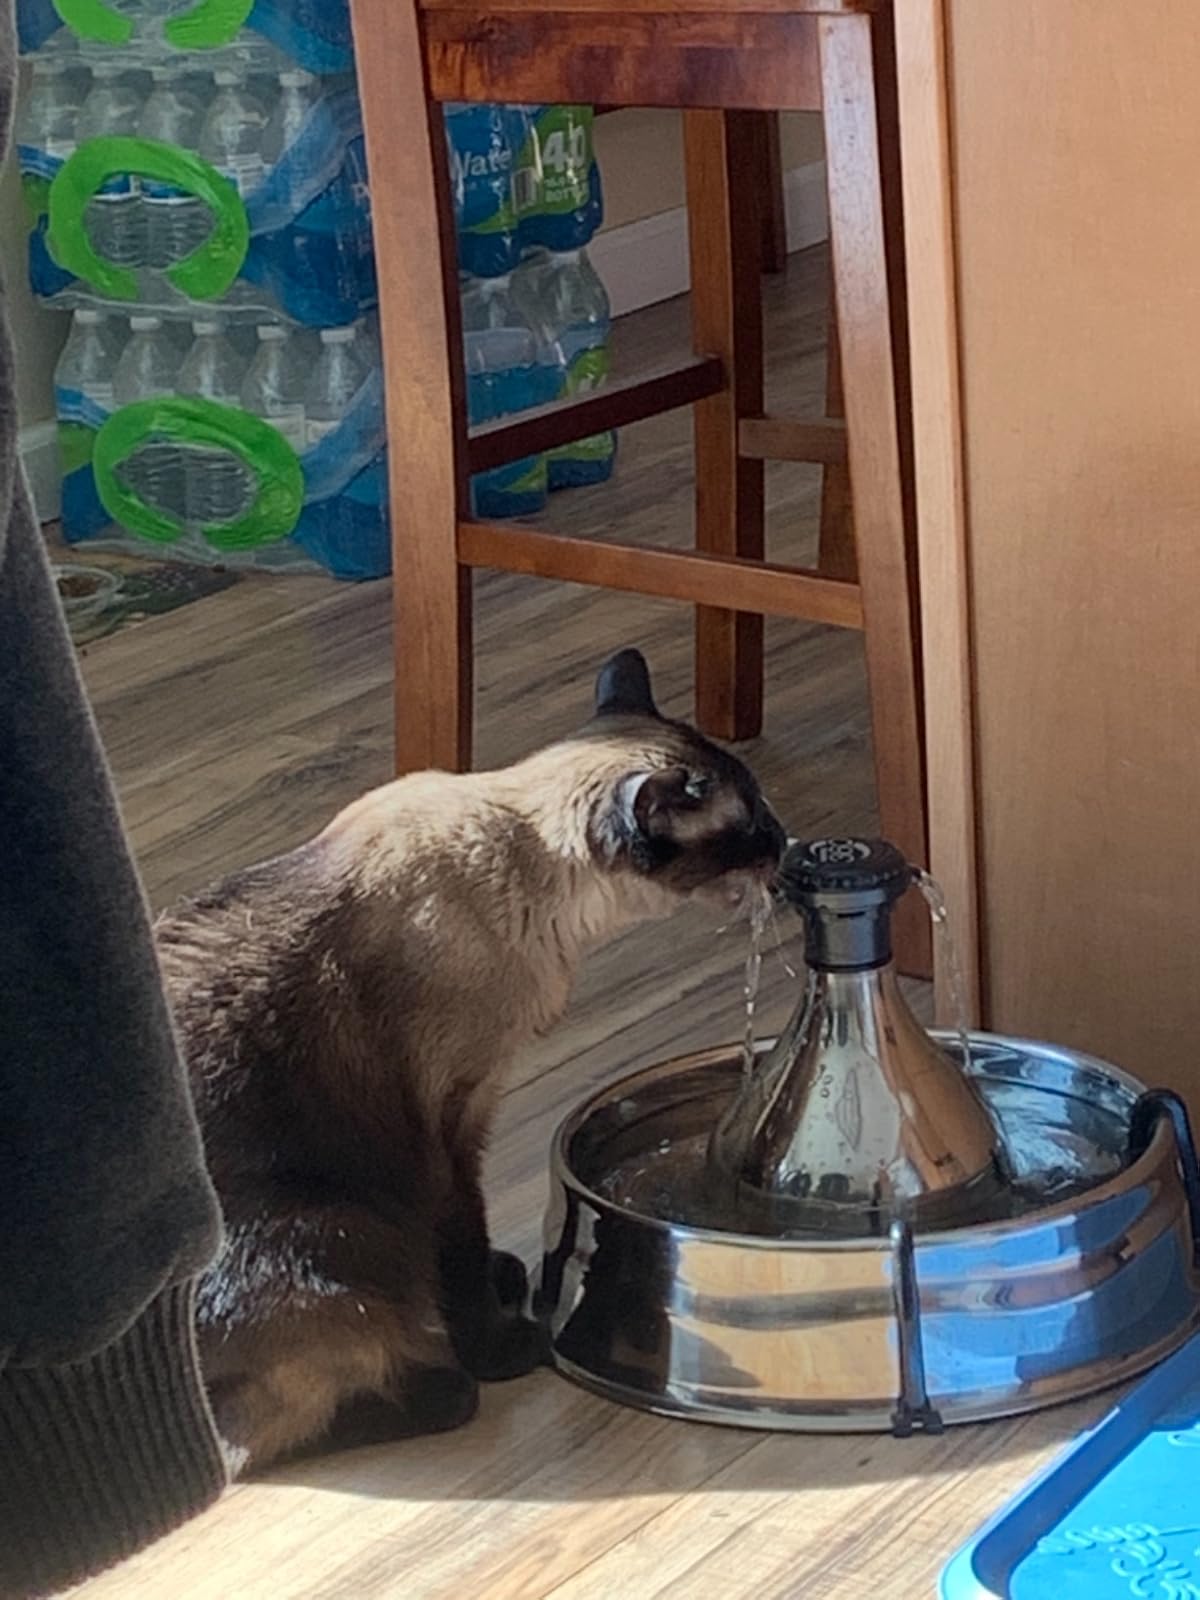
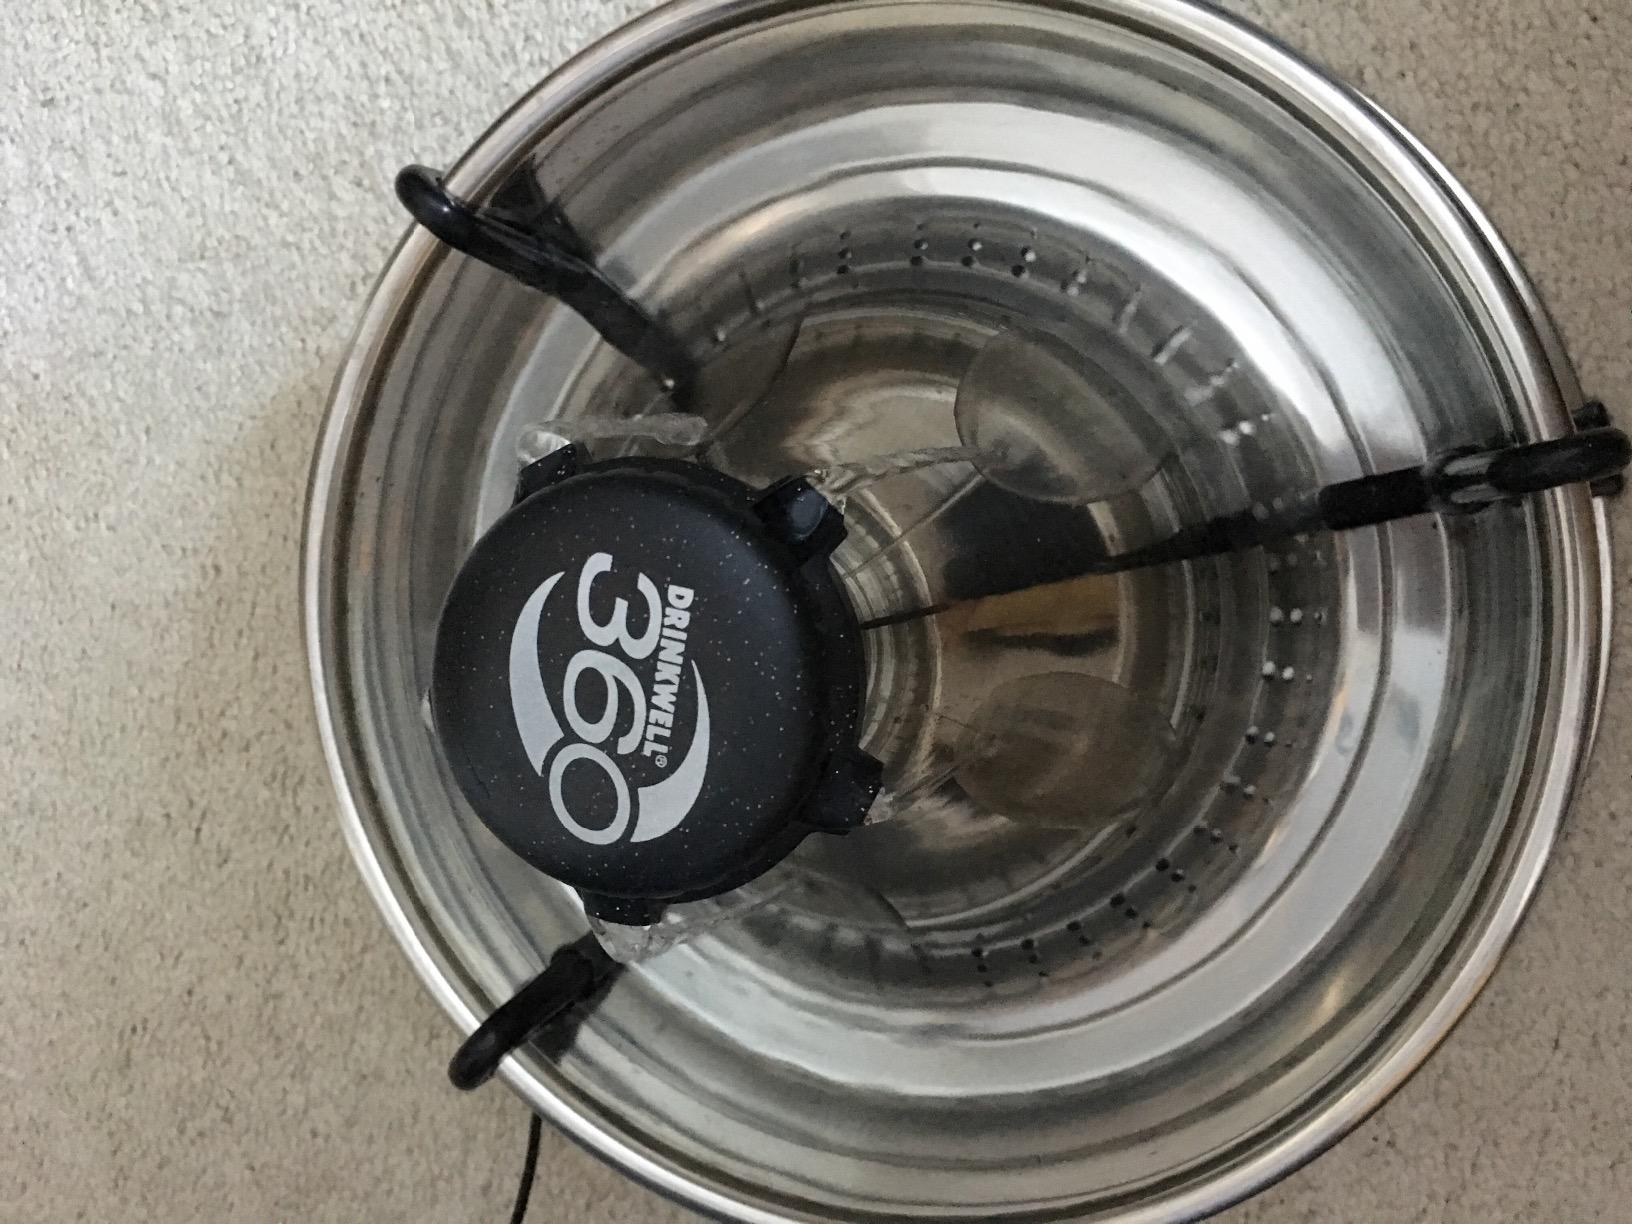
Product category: items_bowl
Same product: yes